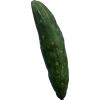
Label: Cucumber 3